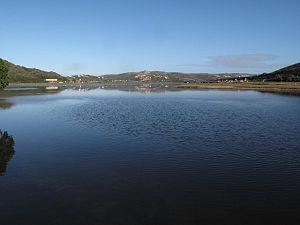
Klein Brakrivier est un village côtier et une station balnéaire d'Afrique du Sud, situé dans la province du Cap-Occidental.